Aggressive mimicry

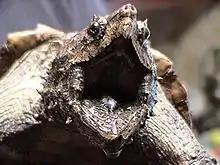
The alligator snapping turtle uses its tongue to lure fish.

Many aggressive mimics use the promise of nourishment as a way of attracting prey. The alligator snapping turtle ("Macrochelys temminckii") is a well-camouflaged ambush predator. Its tongue bears a conspicuous pink extension that resembles a worm and can be wriggled around; fish that try to eat the "worm" are themselves eaten by the turtle. Similarly, some snakes employ caudal luring (using the tail) or lingual luring (using the tongue) to entice small vertebrates into striking range.